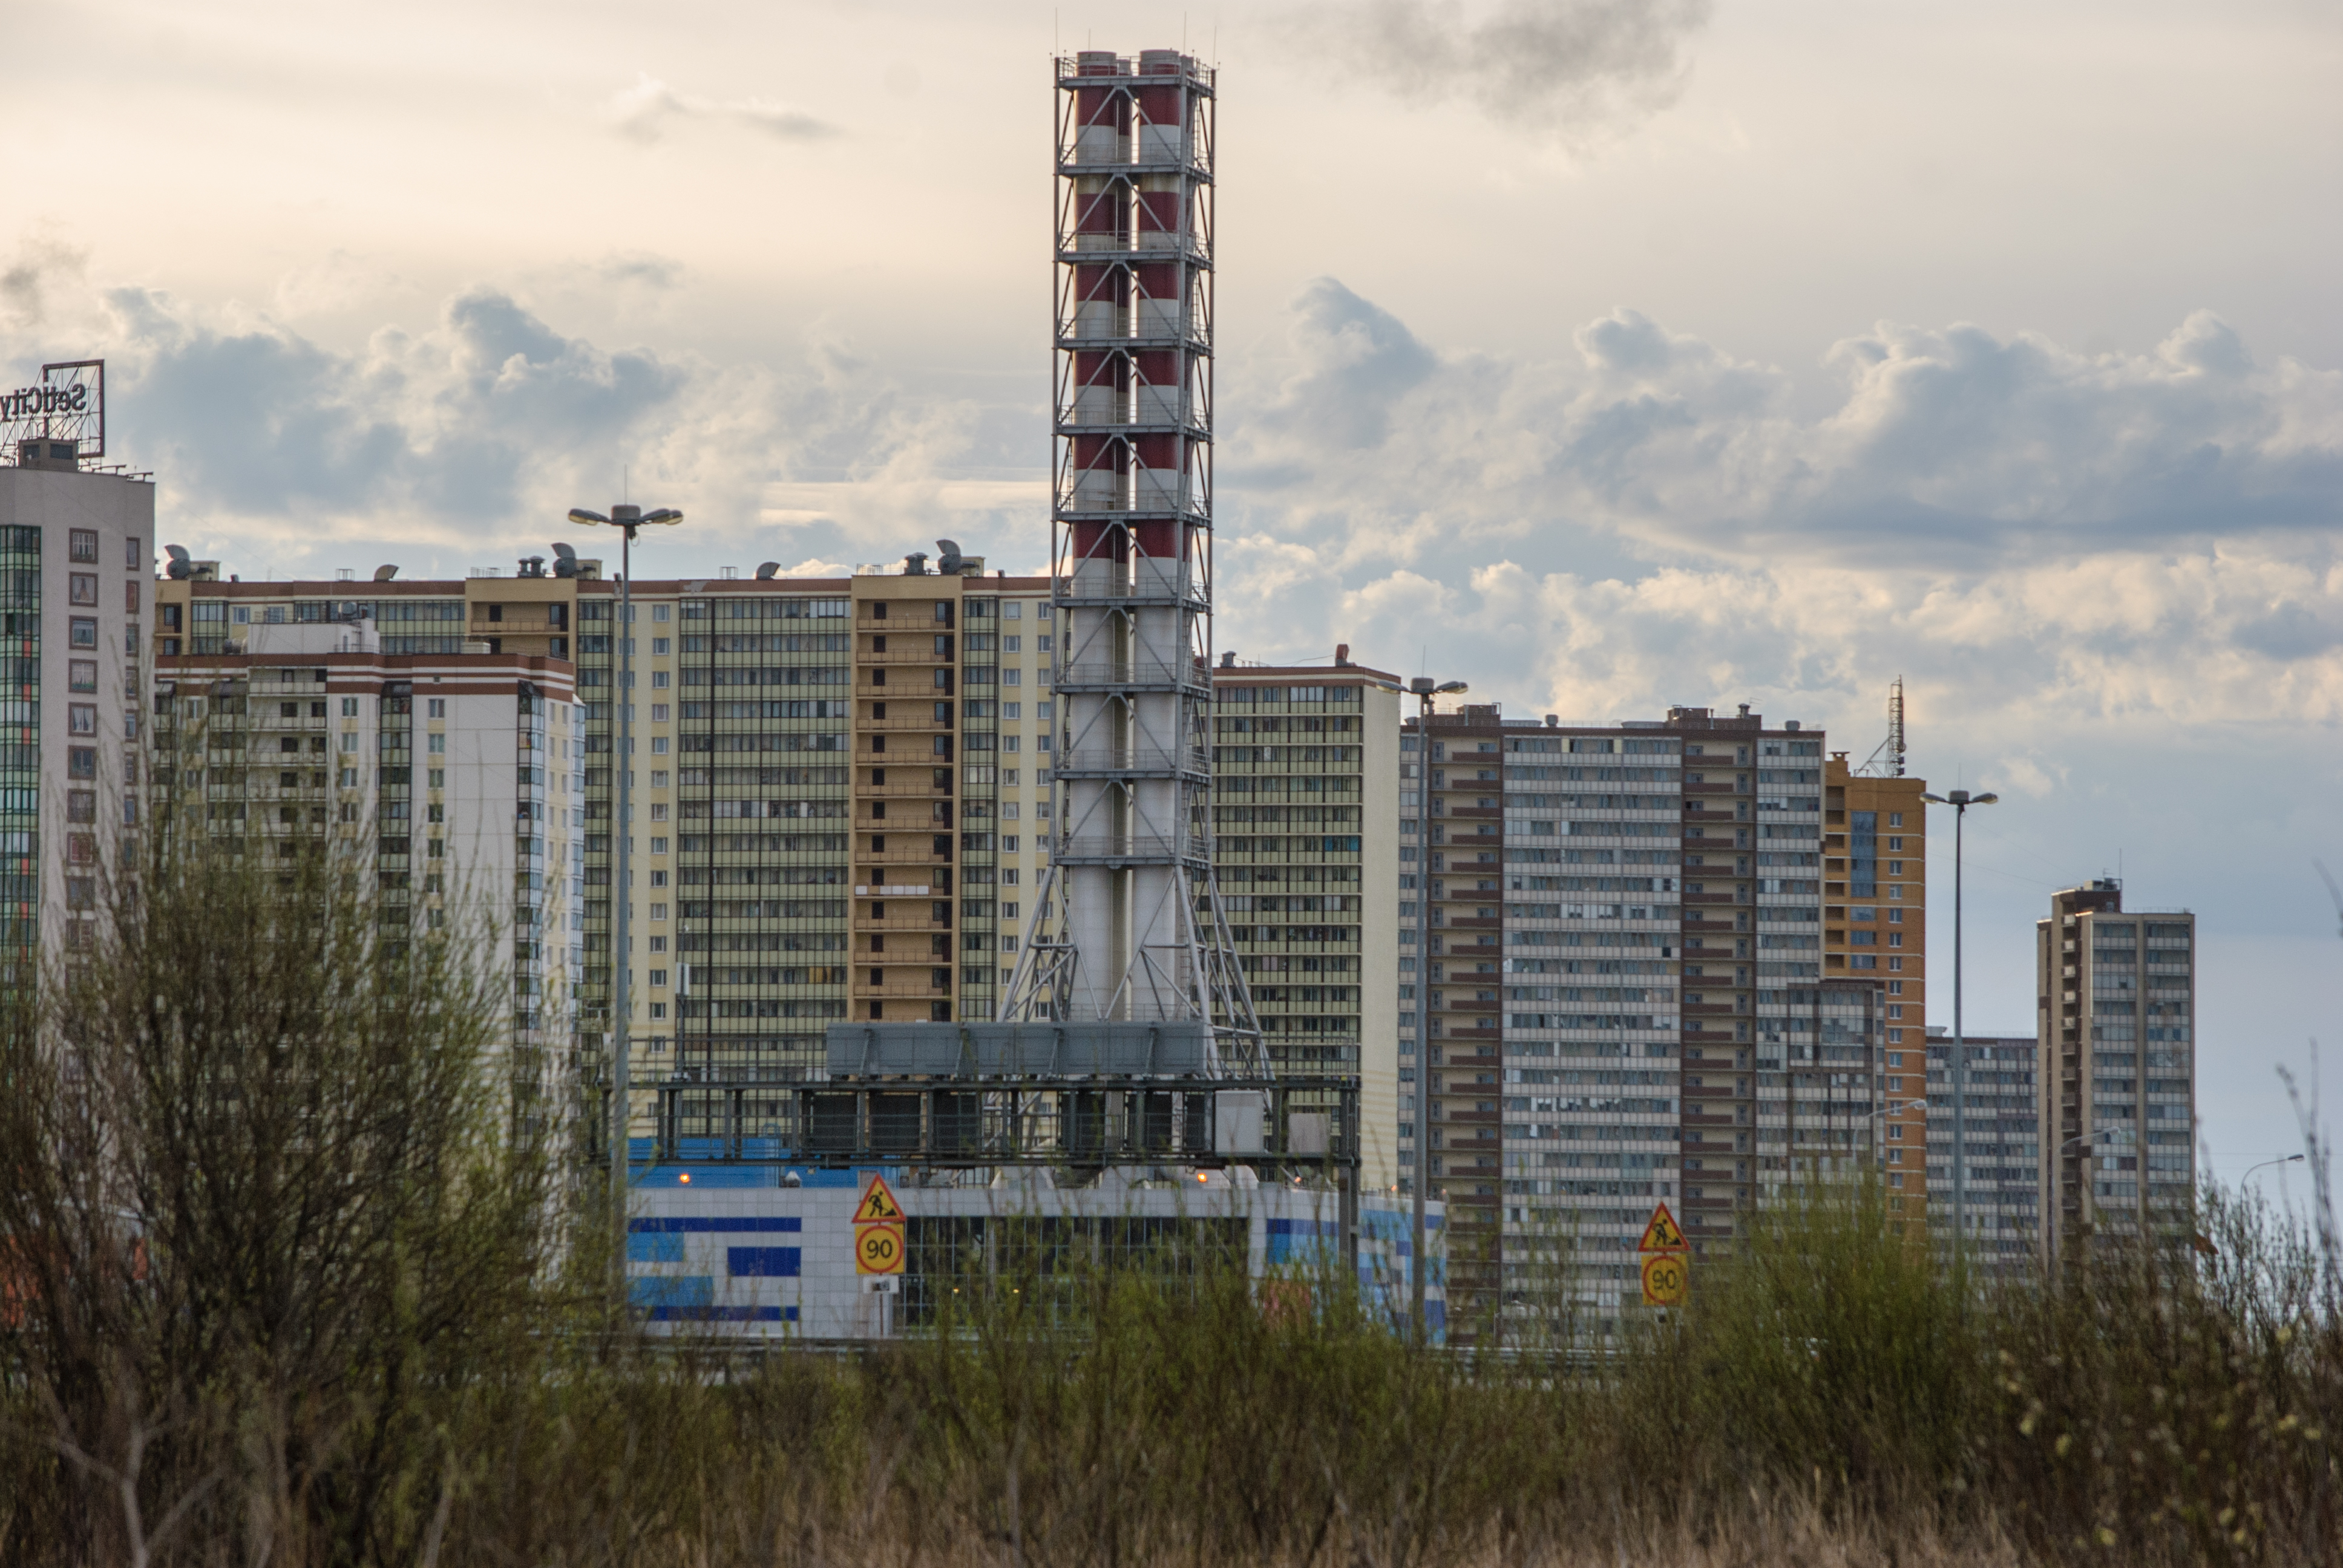
street, urban area, tower block, metropolitan area, city, sky, condominium, skyscraper, residential area, human settlement, architecture, tower, building, crane, apartment, metropolis, tree, skyline, real estate, neighbourhood, mixed use, suburb, cityscape, cloud, industry, facade, downtown, construction, urban design